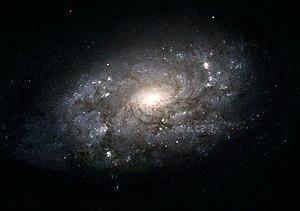
Voici une liste de galaxies spirales notables, classée en fonction de leur nom, de la constellation hôte, de la magnitude apparente et de la classification morphologique des galaxies.
NGC 3949 est une galaxie spirale située dans la constellation de la Grande Ourse à environ 36 millions d'années-lumière. NGC 3949 a été découvert par l'astronome germano-britannique William Herschel en 1788.